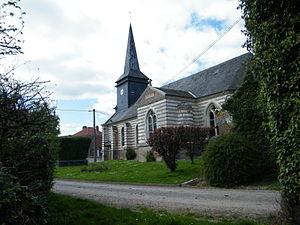
L'église Saint-Gilles, côté sud, Fresneville, Somme, France.
Fresneville est une commune française située dans le département de la Somme, en région Hauts-de-France.